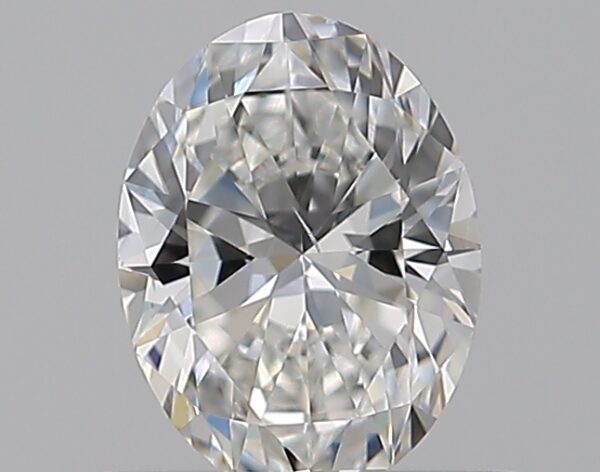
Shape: oval
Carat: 0.5
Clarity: SI1
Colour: G
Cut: EX
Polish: EX
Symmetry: EX
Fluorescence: N
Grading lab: GIA
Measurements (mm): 6.04 x 4.51 x 2.85